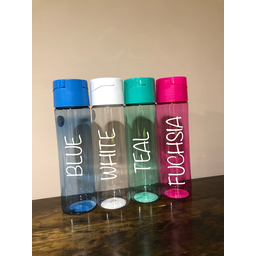
Label: bottles